Taman Proklamasi

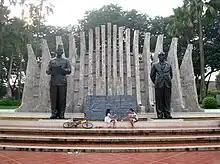
Monument of the Proclamator Heroes Sukarno-Hatta in the Taman Proklamasi, Jakarta by sculptor Nyoman Nuarta

Taman Proklamasi (Proclamation Park) is a park complex located in Central Jakarta, Indonesia. The park is located at the former property of Sukarno at what was known as the house at Jalan Pegangsaan Timur 56. The house, now demolished, is where the Proclamation of Indonesian Independence was first read by Sukarno.